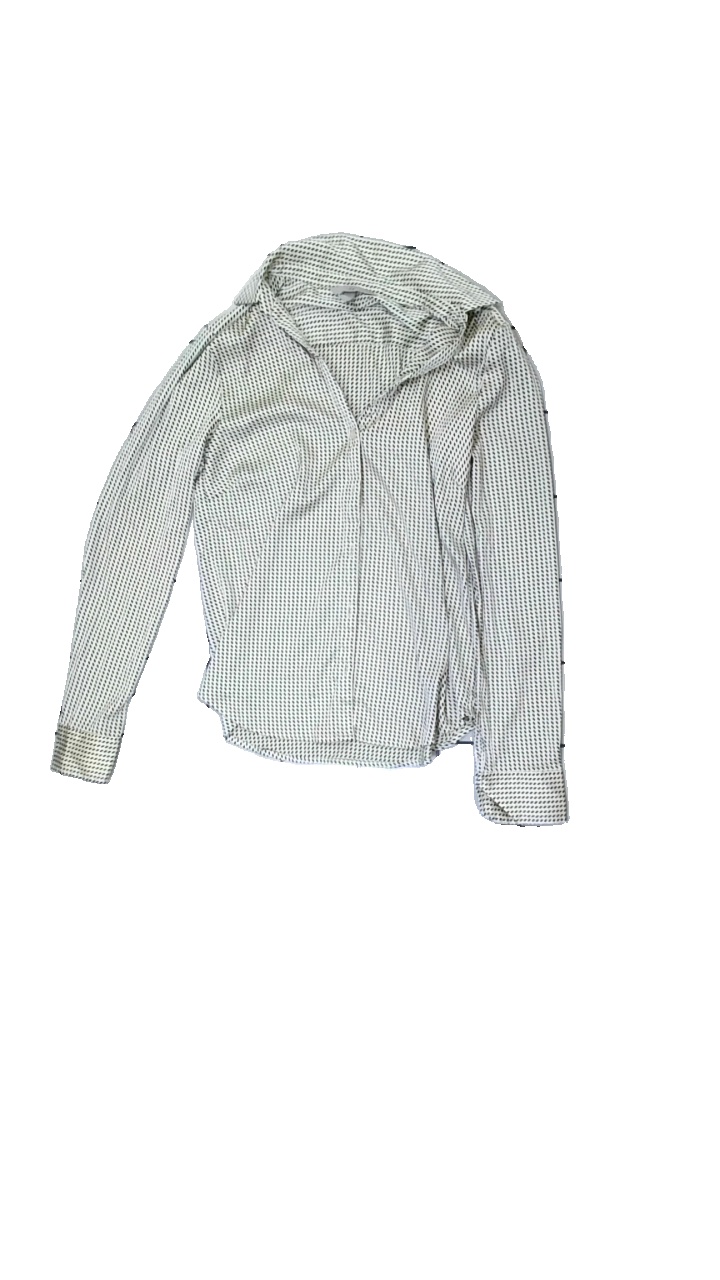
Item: Shirt (Ladies)
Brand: H&m
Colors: Beige, Black
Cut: Regular
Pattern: Other
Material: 100% Polyester
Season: All
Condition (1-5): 5
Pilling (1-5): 5
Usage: Reuse
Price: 50-100